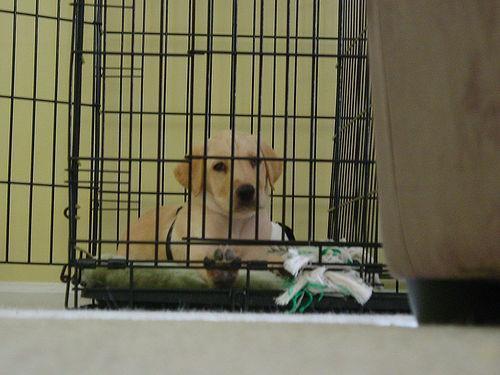
Labrador_retriever